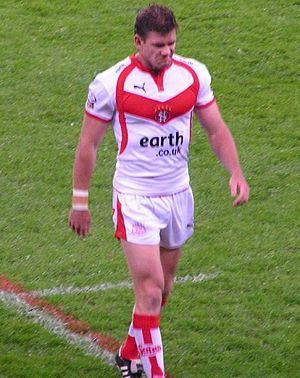
Matthew Gidley, né le 1ᵉʳ juillet 1977 à Newcastle, est un joueur de rugby à XIII australien évoluant au poste de centre dans les années 1990, 2000 et 2010. Il a été sélectionné en sélection australienne avec laquelle il devient champion du monde en 2000. En club, Matthew Gidley a débuté aux Newcastle Knights en National Rugby League où il y reste près de dix années, il rejoint ensuite l'hémisphère nord et la Super League en signant à St Helens RLFC. Il a également disputé des State of Origin avec la Nouvelle-Galles du Sud ainsi que le City vs Country Origin.